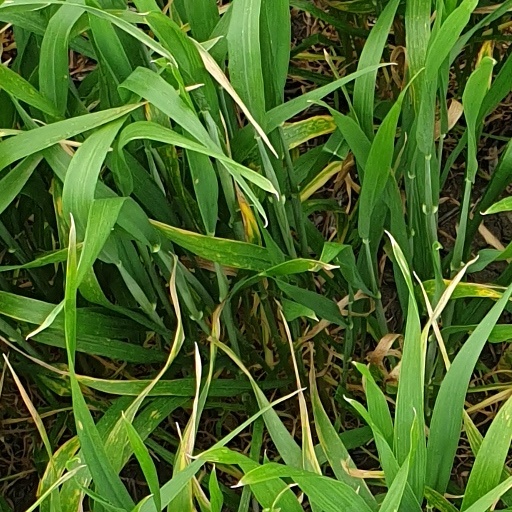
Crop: wheat